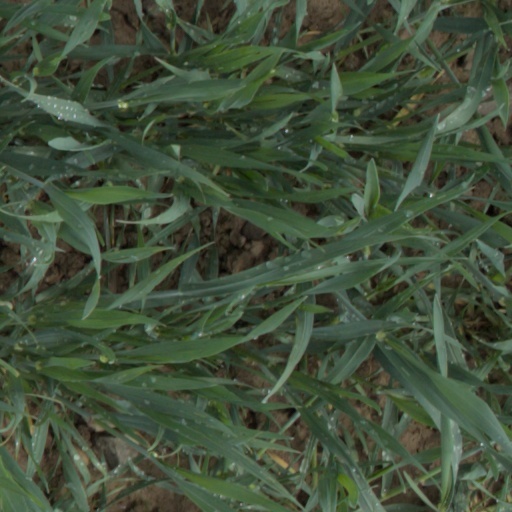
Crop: wheat